Miguel Rossetto

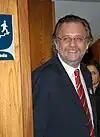

Miguel Soldatelli Rossetto (born 4 May 1960) is a Brazilian sociologist, trade unionist, and politician affiliated with the Workers' Party (PT), which he helped to establish along with the Central Única dos Trabalhadores (CUT). Rossetto was the minister of Agrarian Development in both the first Lula and Rousseff administrations; he was also the president of Petrobras Biocombustível from May 2009 to March 2014, and later became the Secretary-General of the President of the Republic and the Minister of Labour and Employment in the Rousseff administration. Prior to his career in the federal government, he was the vice-governor of the state of Rio Grande do Sul during the administration of Olívio Dutra.